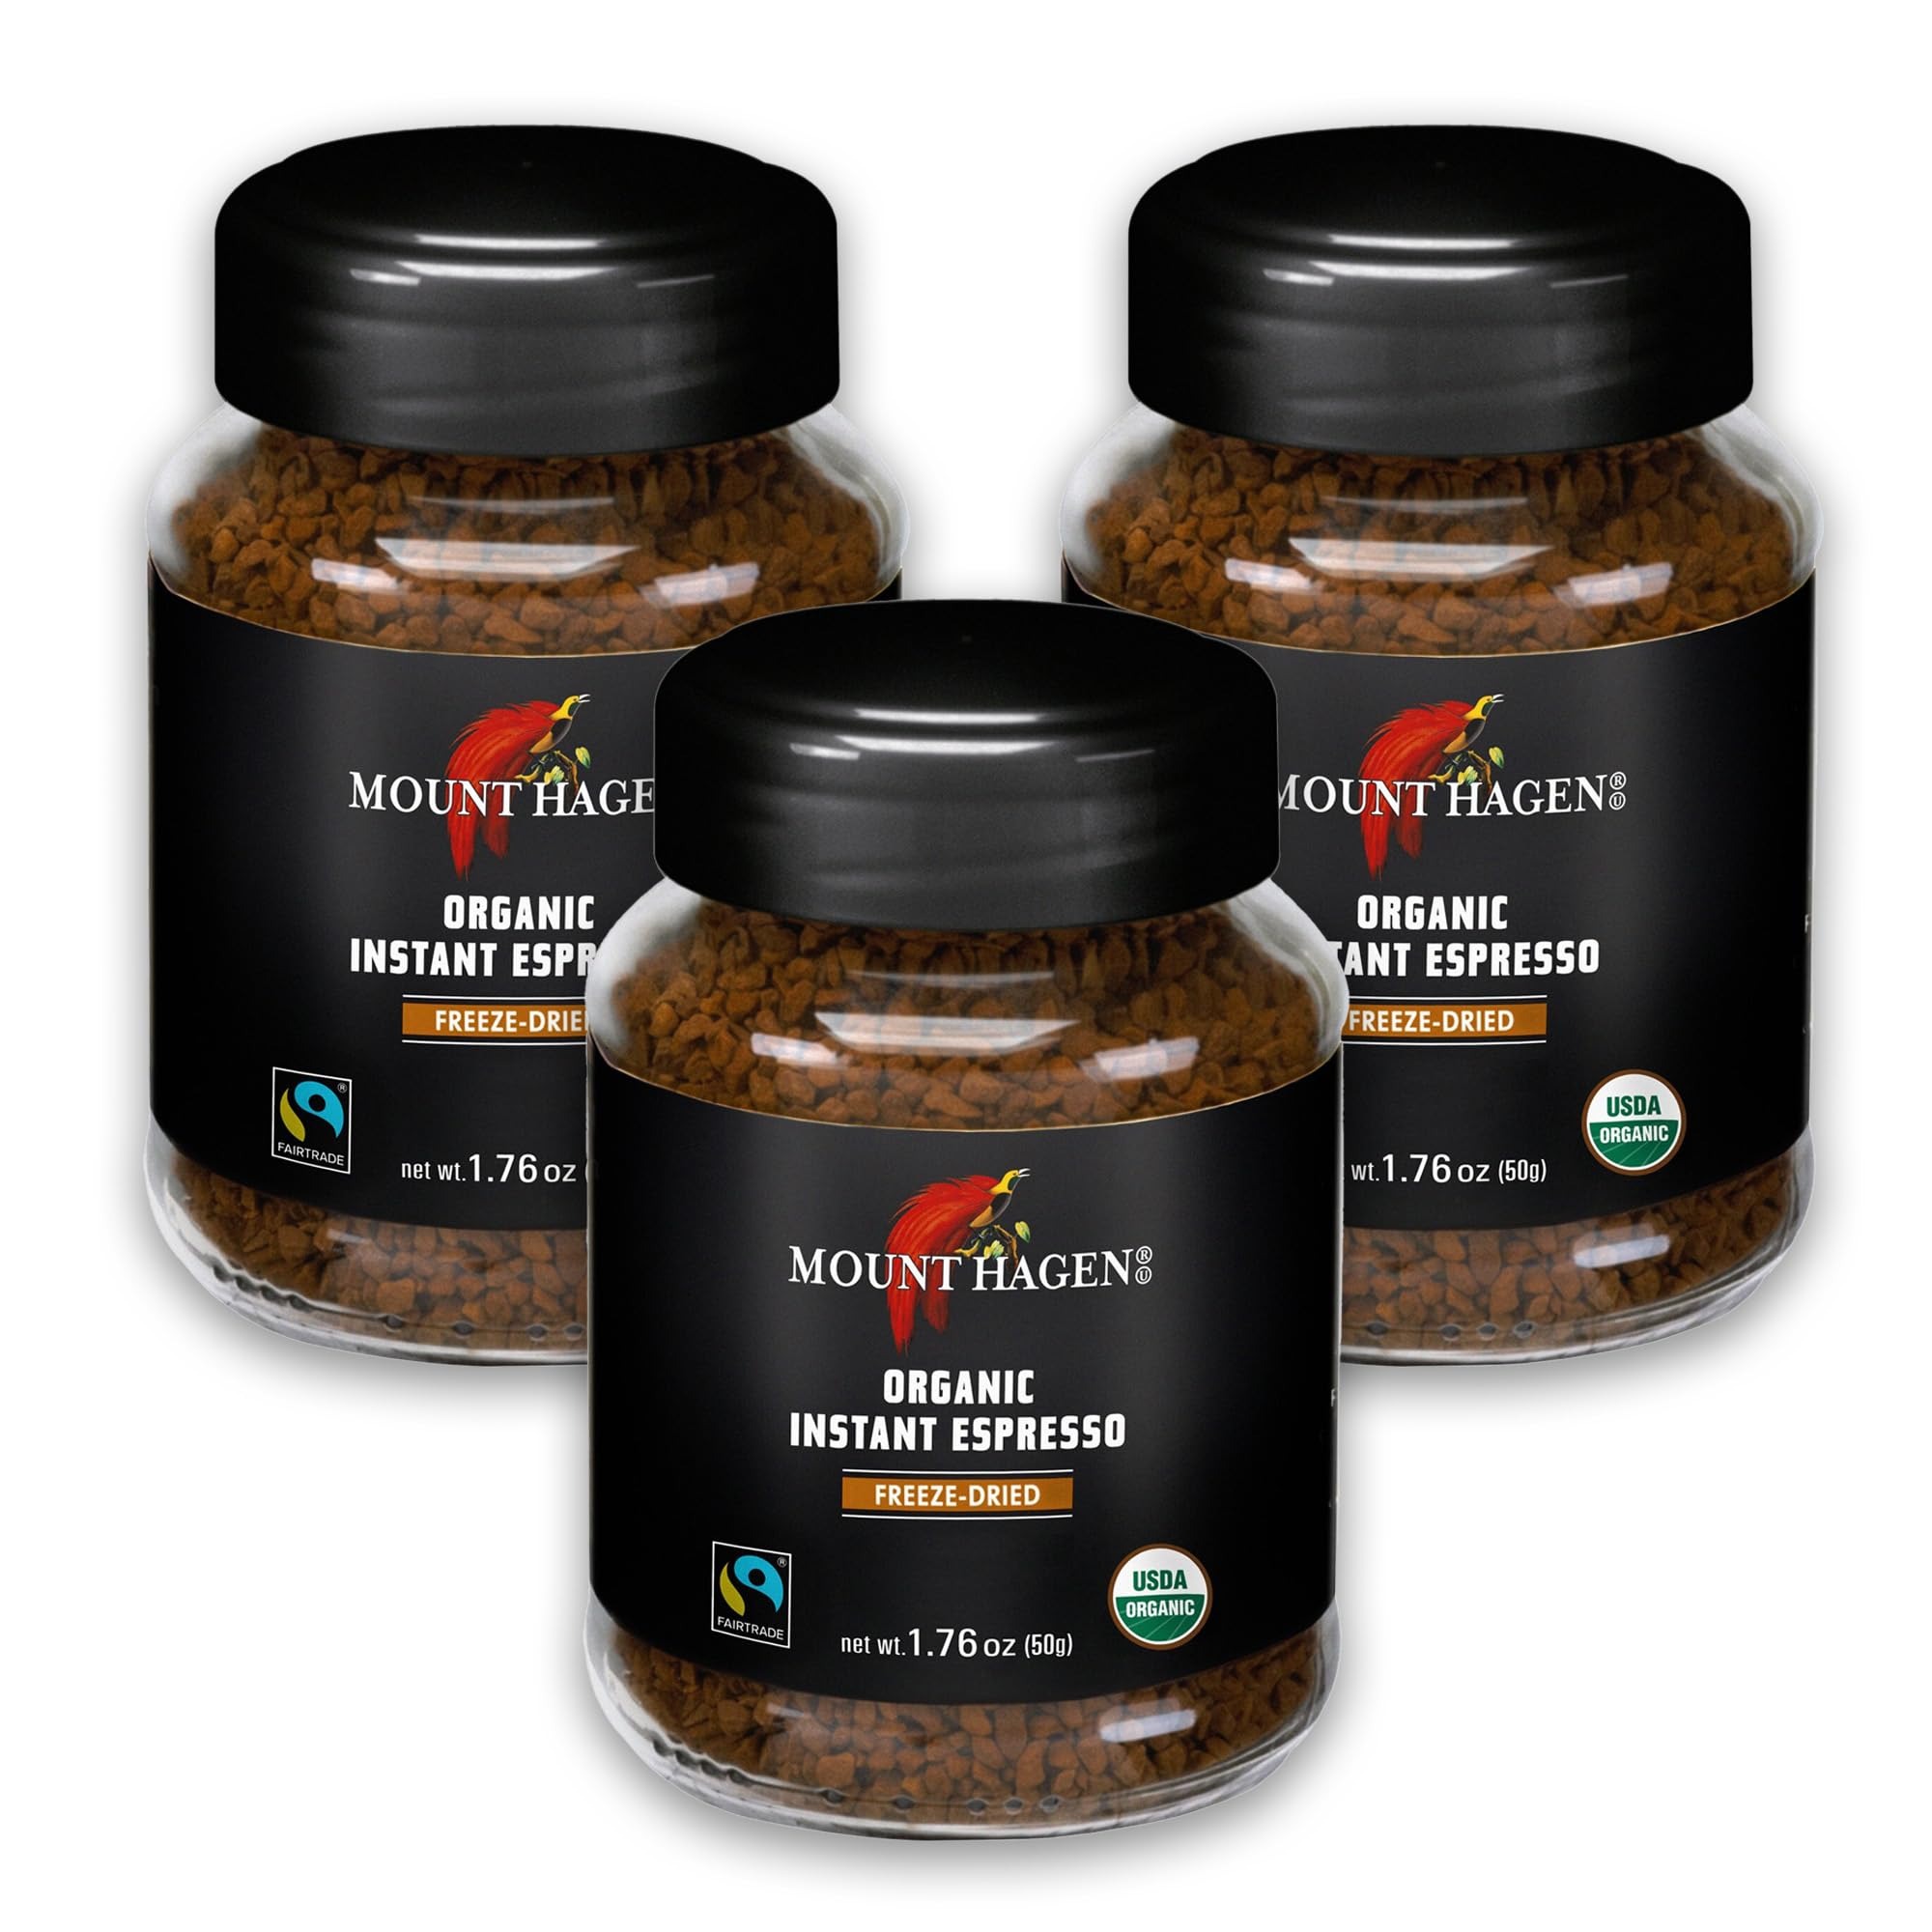
Item Name: Mount Hagen Instant Espresso Coffee 3 Pack, Eco-friendly Organic Espresso Coffee Made From Medium Roast Arabica Beans, Freeze Dried Instant Coffee, Fair-Trade, Kosher [3x1.76oz/50g Jar]
Bullet Point 1: INSTANT COFFEE THAT DOESN’T TASTE LIKE IT: When you need that coffee boost quickly, choose Mount Hagen’s instant espresso. Our advanced freeze-drying process retains the true coffee flavors and aromas of the fresh Arabica beans, resulting in a wonderfully smooth drink with a rich, full-bodied taste and silky crema. Plus, our instant espresso coffee dissolves beautifully in cold water, milk or milk substitutes for instant iced coffee.
Bullet Point 2: CONVENIENT & VERSATILE: Forget costly brew equipment or coffee machines taking up prime counter space. With Mount Hagen’s mini 1.76oz glass jar of organic espresso, all you need is hot water for a strong expresso shot with a velvety crema. And the best part- no cleanup required! But don’t stop there - use our espresso in cooking and baking as a gourmet mocha flavoring, to enhance your tiramisu, or to upgrade your iced coffee, lattes, or smoothies.
Bullet Point 3: AWARD-WINNING: Mount Hagen consistently tops lists of the world’s best instant organic coffees, becoming many a connoisseur's favorite joe-on-the-go. (Google it, and you’ll see!) Our premium instant espresso coffee is made from 100% USDA Organic, Fairtrade Arabica beans. Mount Hagen coffee is also gluten-free and certified OU Kosher.
Bullet Point 4: MASTERS OF OUR CRAFT: A sip of our balanced, smooth instant coffee is a taste of its history in the lush mountains around Mount Hagen, Papua New Guinea. Since 1986, we’ve been perfecting our brew so you can enjoy its naturally mild taste with low acidity & no bitterness.
Bullet Point 5: MOUNT HAGEN: The trailblazer of organic Fair Trade coffee production, we pride ourselves on coffee that not only tastes good but DOES good too. Every granule of our organic Fair Trade coffee is planted, cultivated, harvested, processed and packaged by workers being paid fairly and respectably; families thriving on the infrastructure we provide; and communities gaining the power of education, health and hope. Scroll up, click buy now and support their future.
Product Description: Mount Hagen Instant Espresso Coffee 3 Pack, Eco-friendly Organic Espresso Coffee Made From Medium Roast Arabica Beans, Freeze Dried Instant Coffee, Fair-Trade, Kosher [3x1.76oz/50g Jar]
Value: 5.28
Unit: Ounce

Price: 26.99